Aaron Williams (American football)

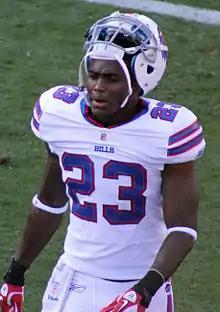
Williams with the Bills in 2011

Williams was selected by the Buffalo Bills as the second pick of the second round (no. 34 overall) in the 2011 NFL draft.